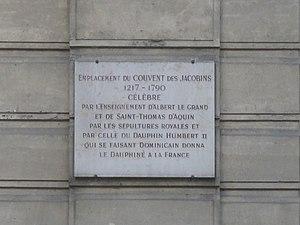
Plaque à l'emplacement du couvent des Jacobins, 14 rue Soufflot, Paris 5e arr.
Il existait à Paris deux couvents de jacobins, qui étaient distingués par la rue où ils se trouvaient : le plus ancien dit le grand couvent des Jacobins ou couvent des Jacobins de la rue Saint-Jacques était un couvent dominicain fondé au début du XIIIᵉ siècle, situé rue Saint-Jacques à Paris, au niveau de l'actuel nᵒ 158. Le second couvent, plus récent, fondé par les Jacobins réformés au début du XVIIᵉ siècle, se trouvait rue Saint-Honoré.
La rue Soufflot est une voie située à la jonction des quartiers de la Sorbonne et du Val-de-Grâce du 5ᵉ arrondissement de Paris.